Prospect Hill Historic District (New Haven, Connecticut)

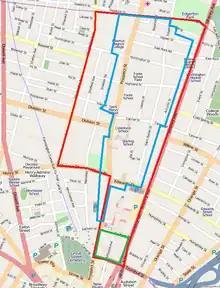
Approximate boundary of the district, in blue. Also shown are: in green, the Hillhouse Avenue Historic District and in red, the Prospect Hill neighborhood

The historic district includes most of New Haven's Prospect Hill neighborhood. The district borders are drawn irregularly to exclude modern construction, and also to exclude properties fronting Whitney Avenue, which are included in the Whitney Avenue Historic District. It excludes the entire area of the Hillhouse Avenue Historic District, an area that was originally residential, and now is mostly Yale University-owned, and which included within the official neighborhood planning maps for Prospect Hill. The historic district also excludes the Edgerton historic district, the New Haven portion of which has been included in the official neighborhood planning maps for Prospect Hill.